Nebbiolo

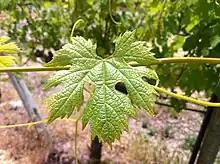
Nebbiolo leaf growing at Red Willow Vineyard in Washington State

Like many varieties (such as Pinot noir) with ancient pedigree, the Nebbiolo vine is genetically unstable and prone to mutation. As of 2001, there were around 40 different clones of Nebbiolo identified. The three main phenotypes used for winemaking are Lampia, Michet and Nebbiolo Rosé.